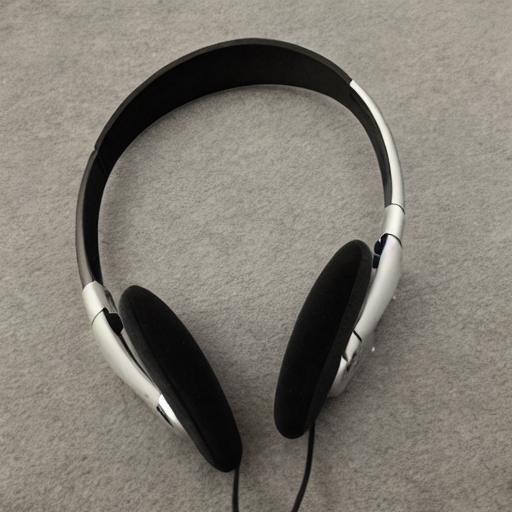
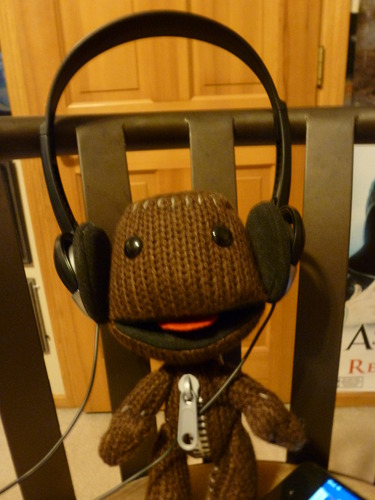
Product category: headphones
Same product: no